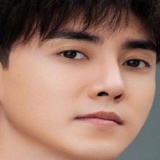
diễn viên Trương Duệ